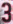
Number: 3